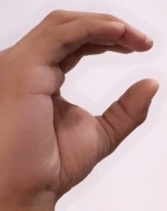
ASL sign: C